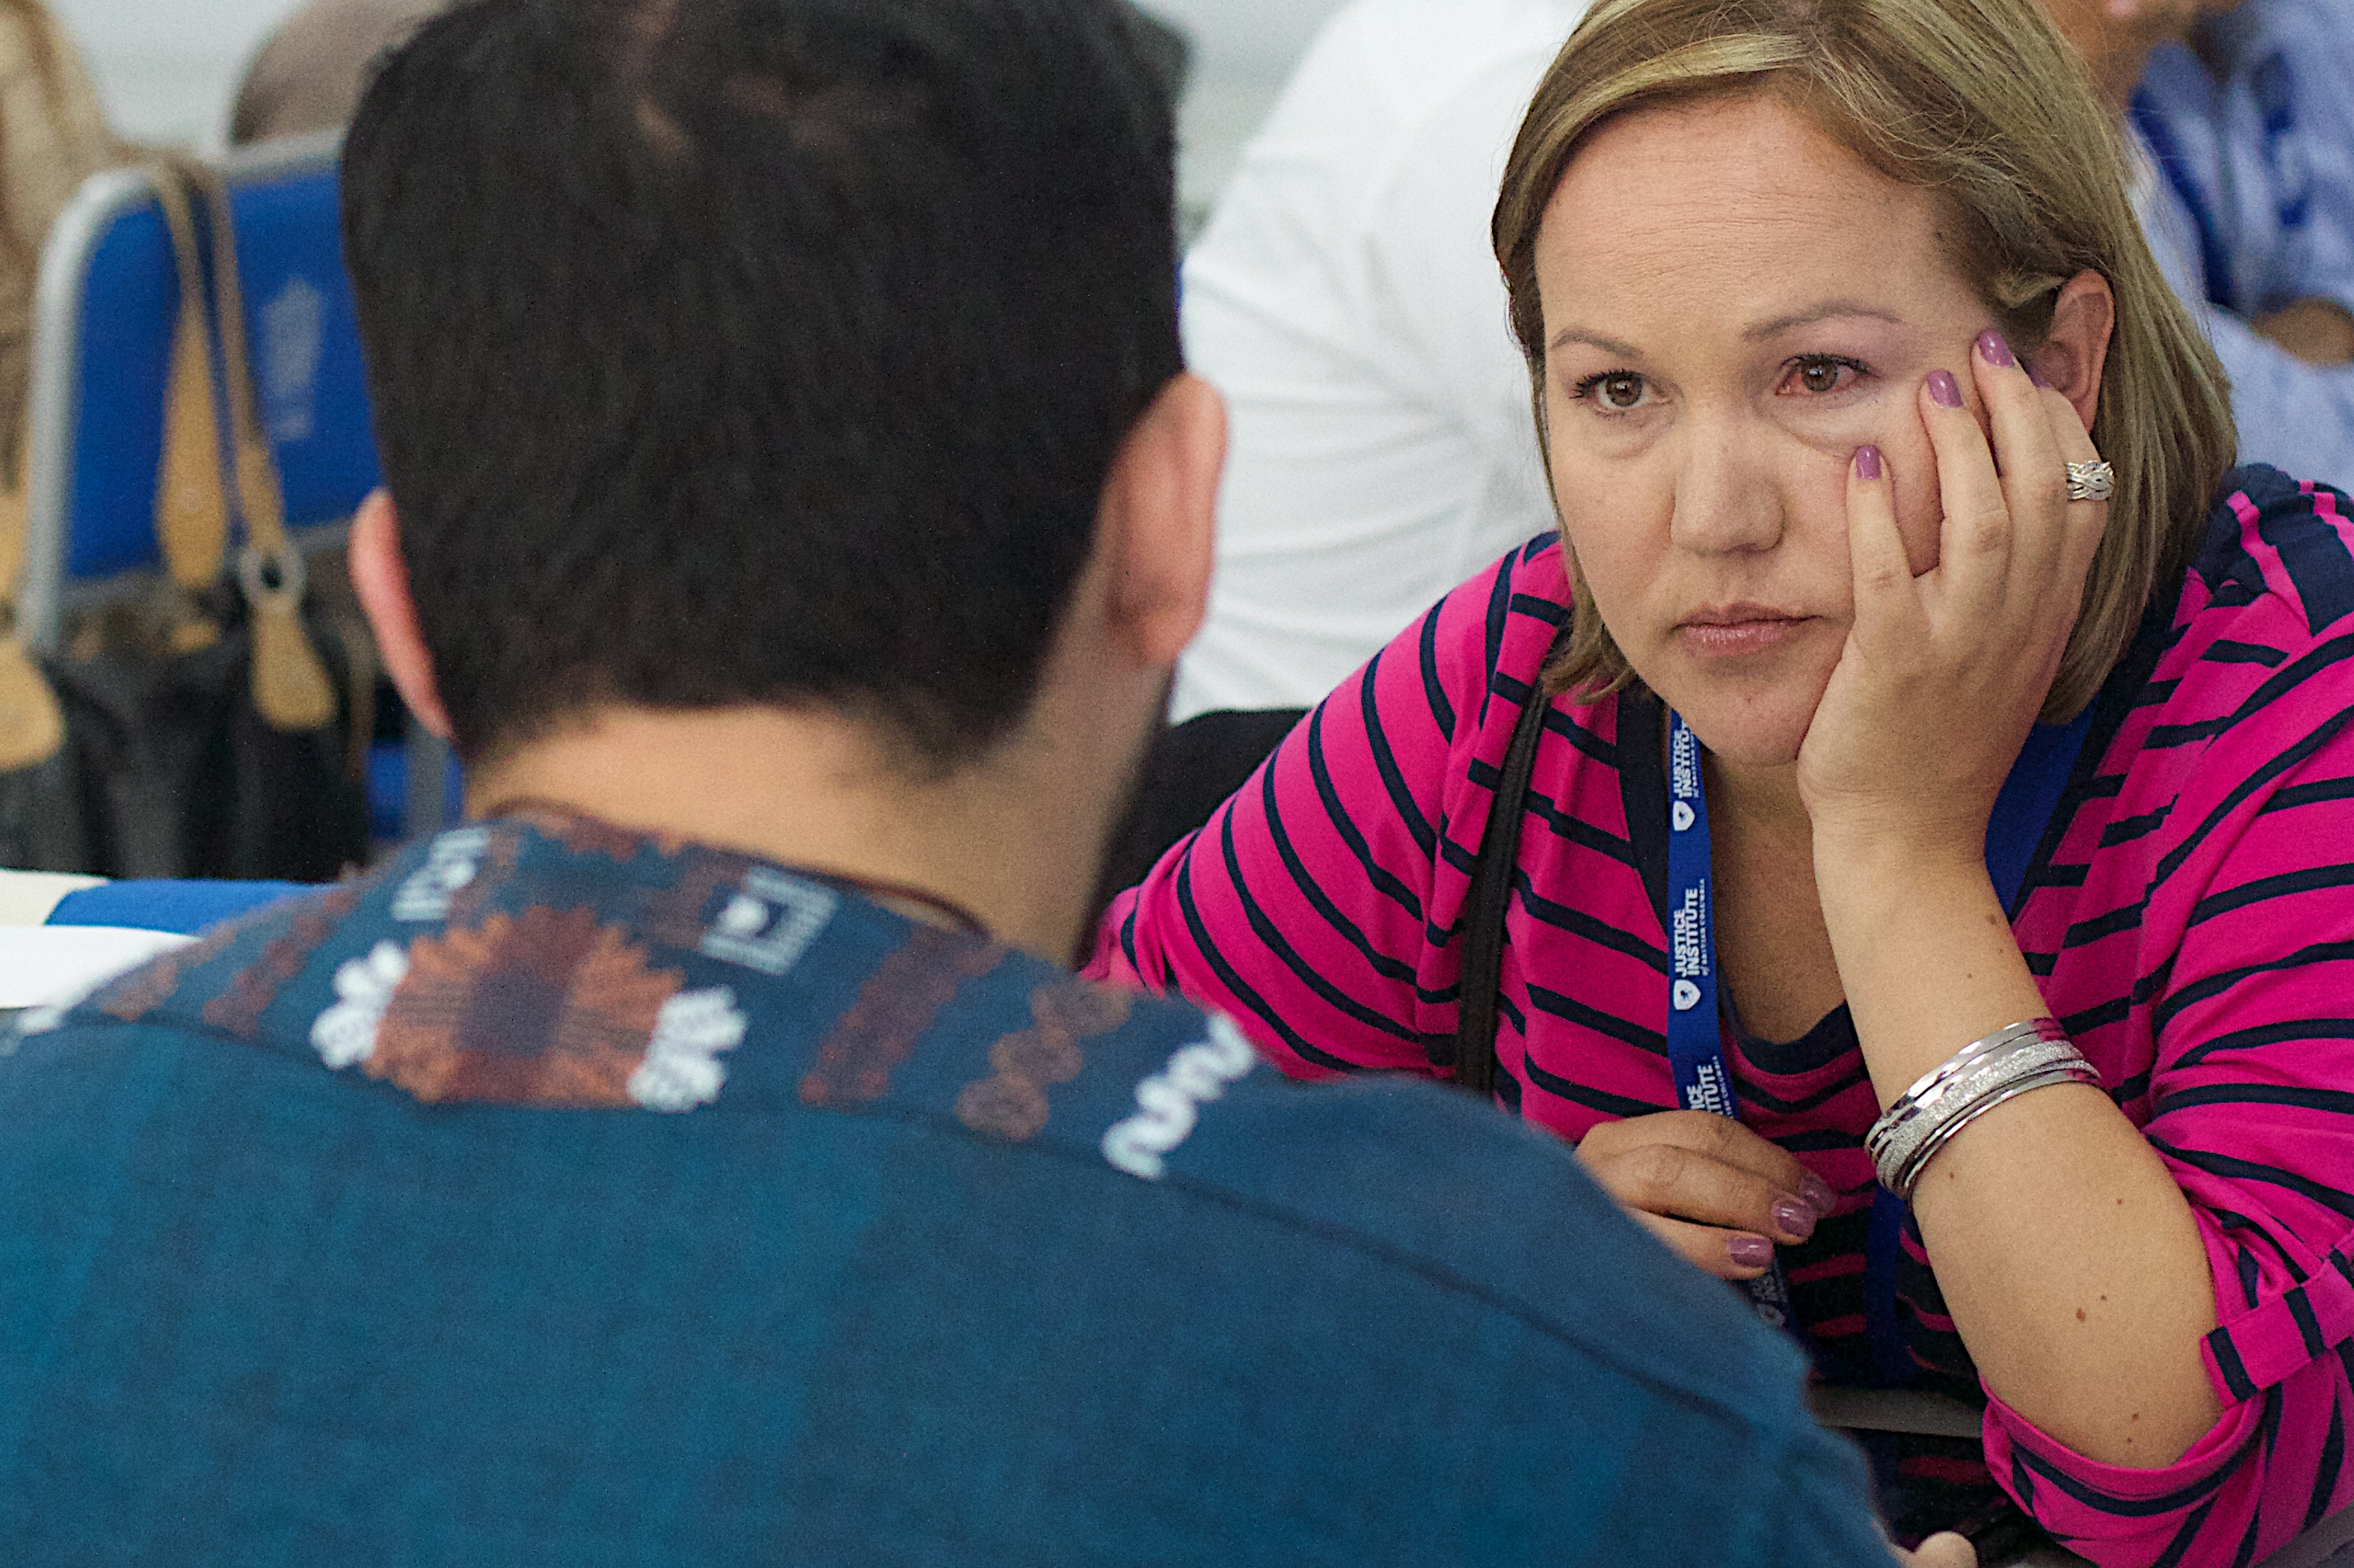
person, people, youth, child, udgagora, interaction